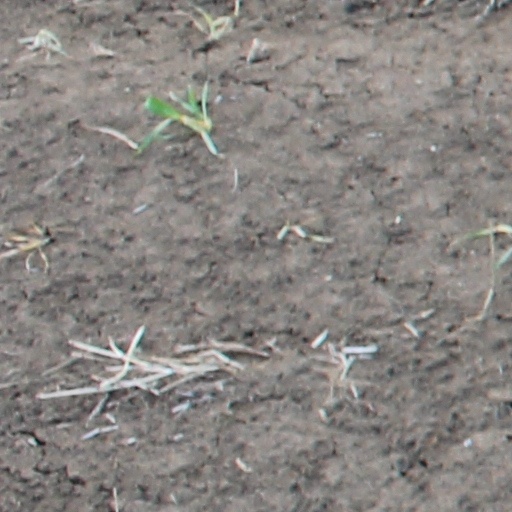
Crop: wheat